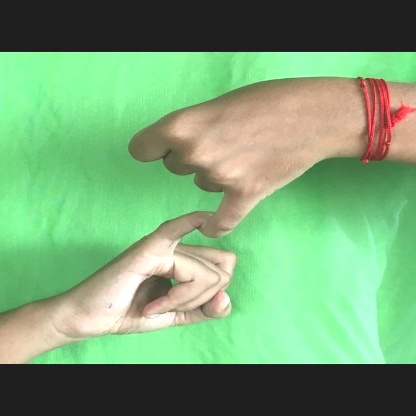
Mudra: Kilaka